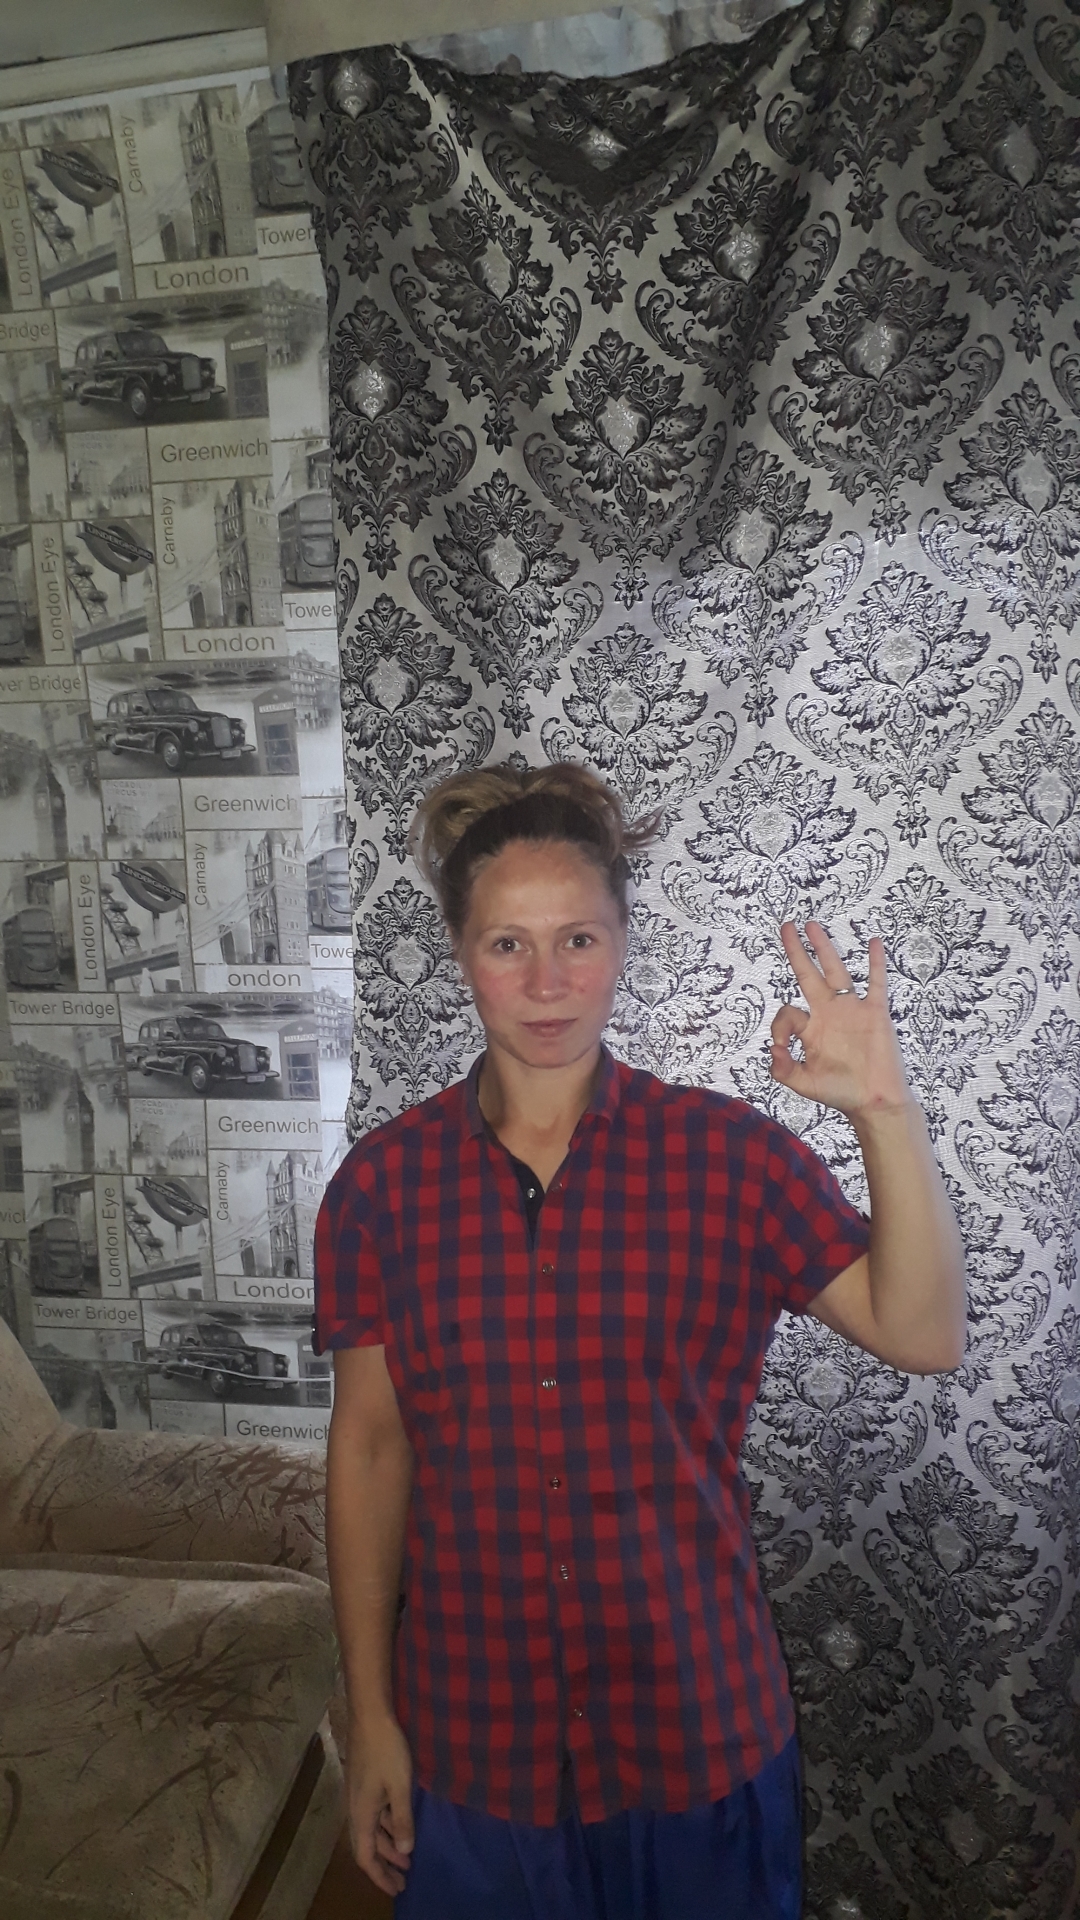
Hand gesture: ok